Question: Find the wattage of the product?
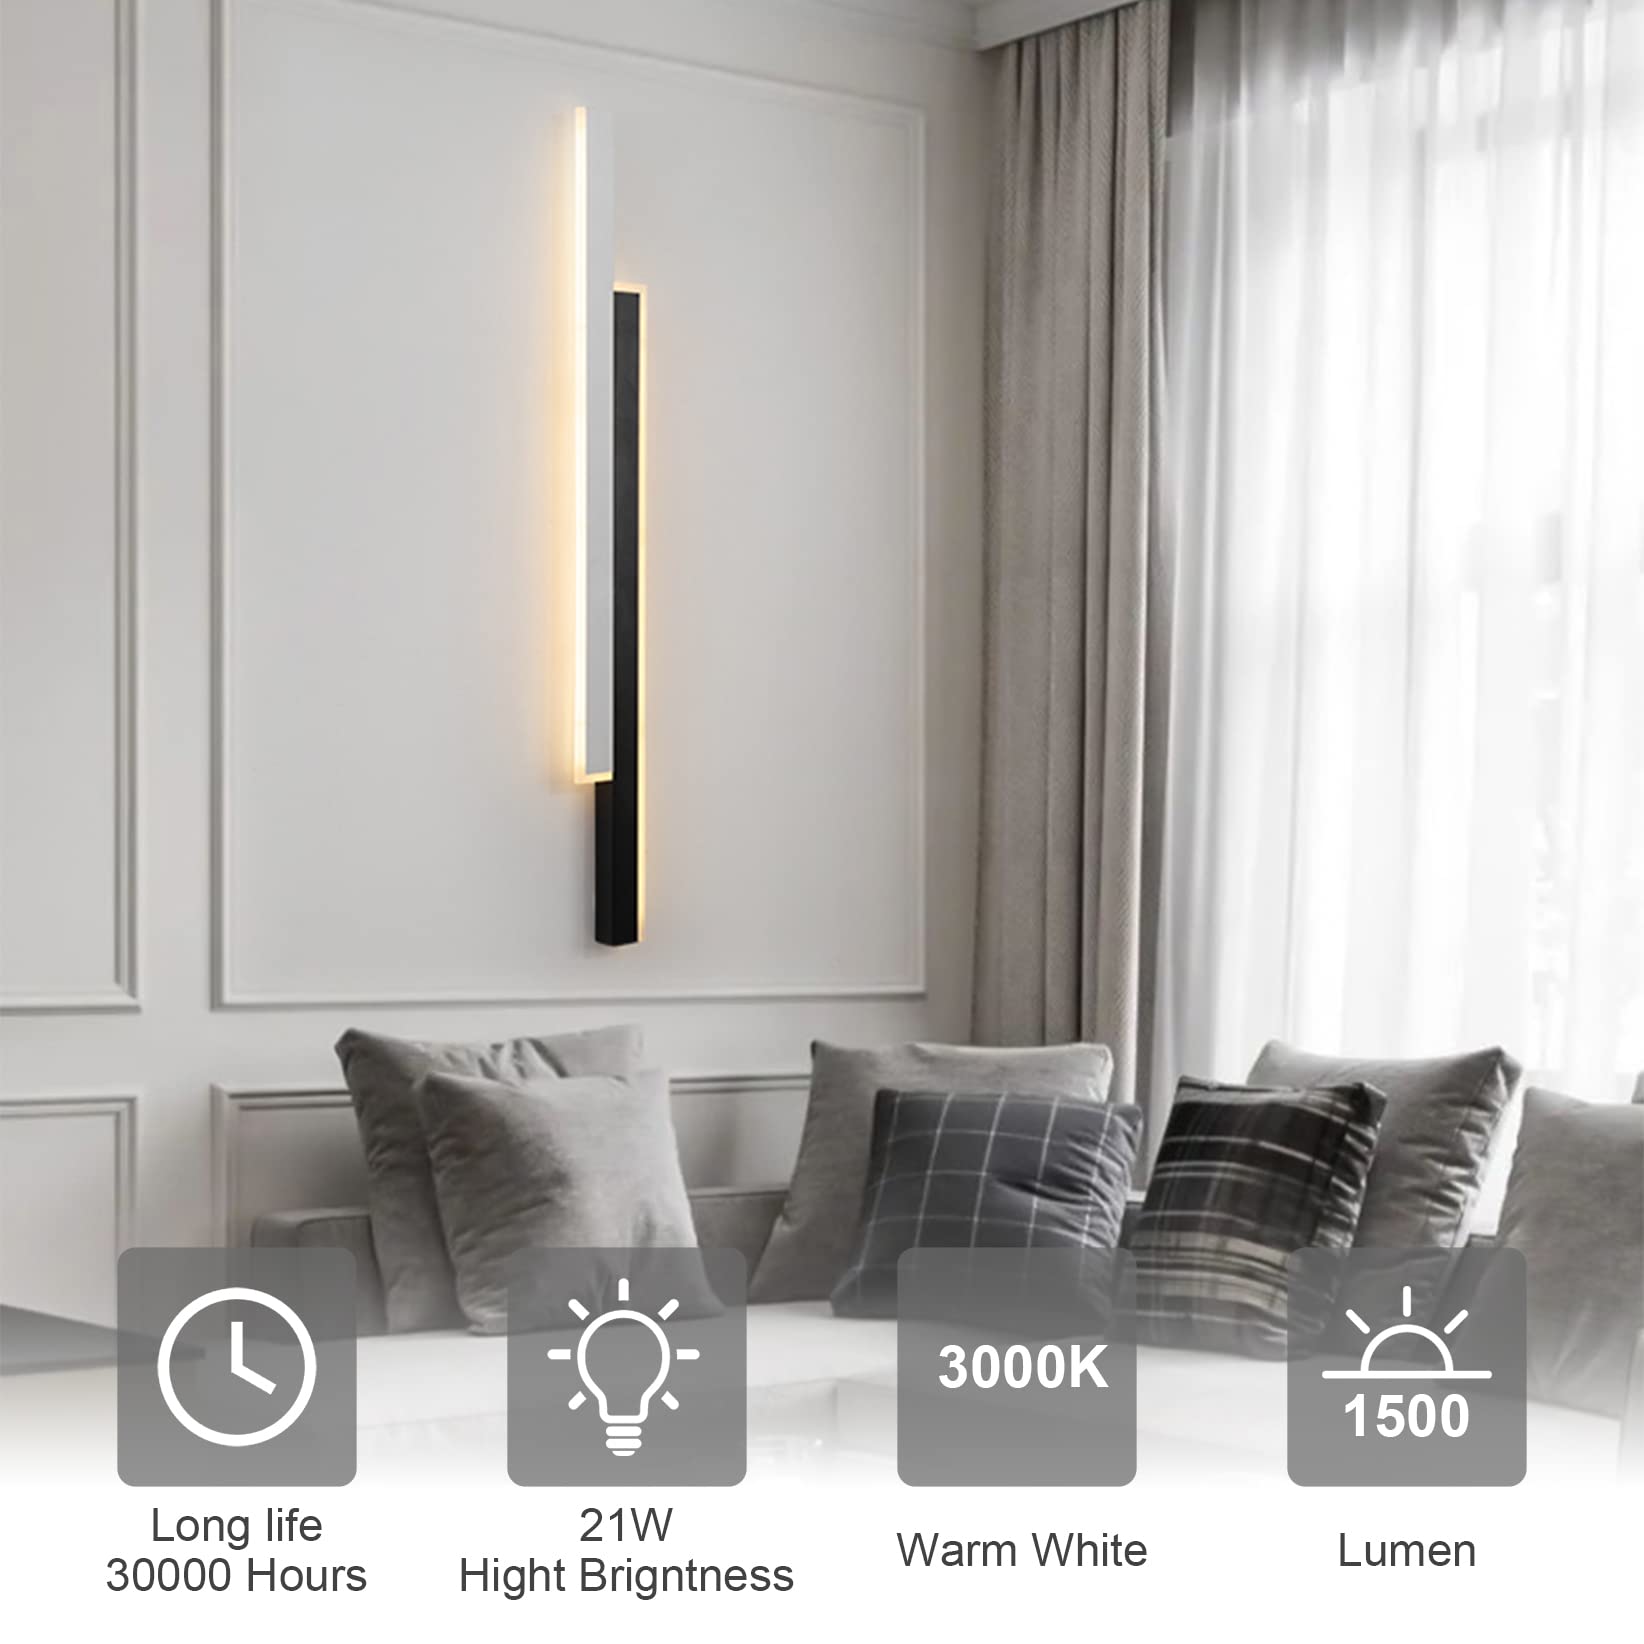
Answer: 21.0 watt